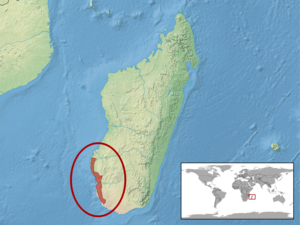
Pygomeles braconnieri est une espèce de sauriens de la famille des Scincidae.